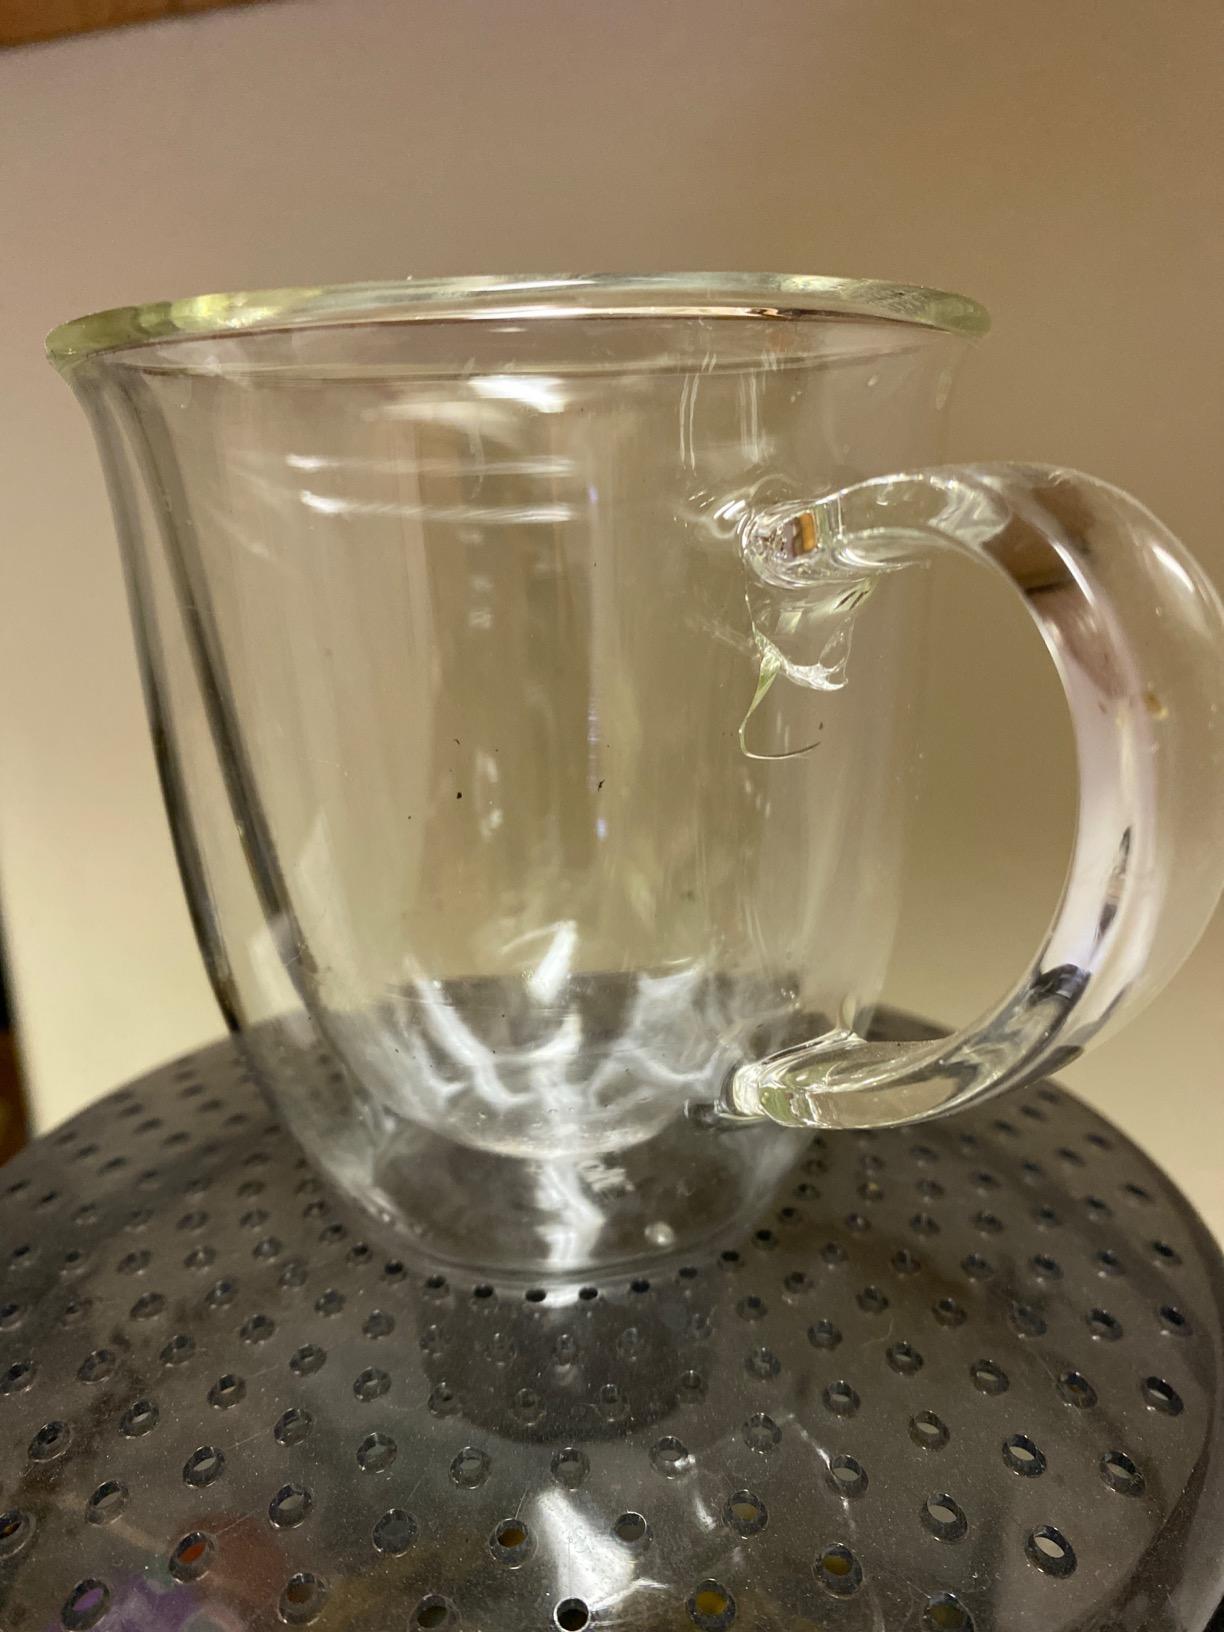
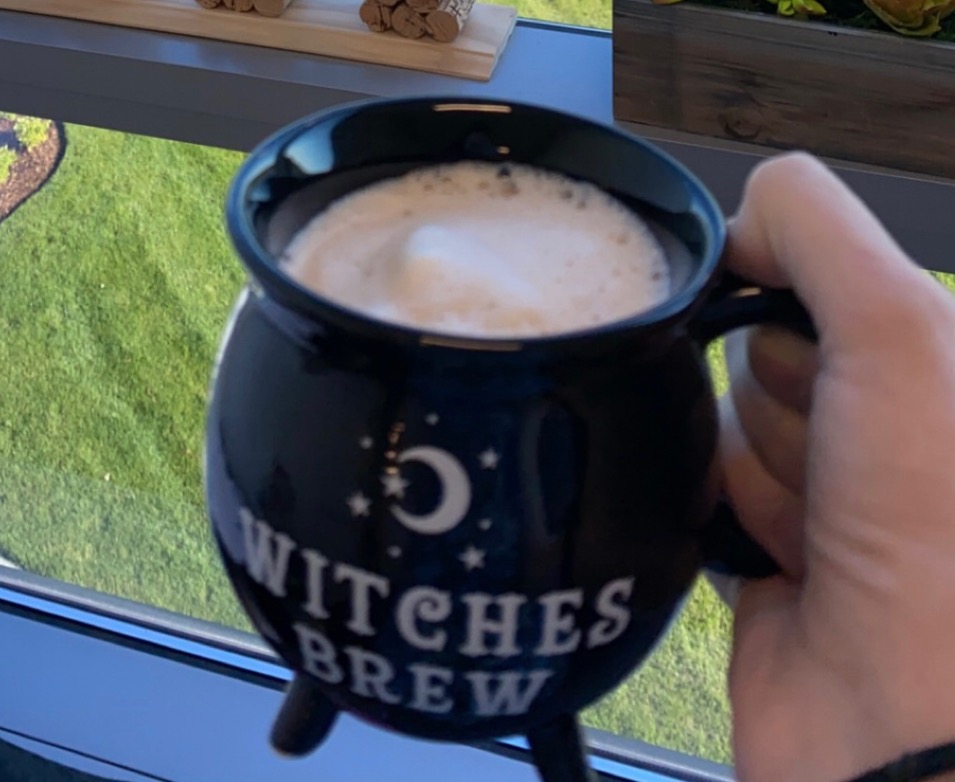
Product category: items_mug
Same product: no